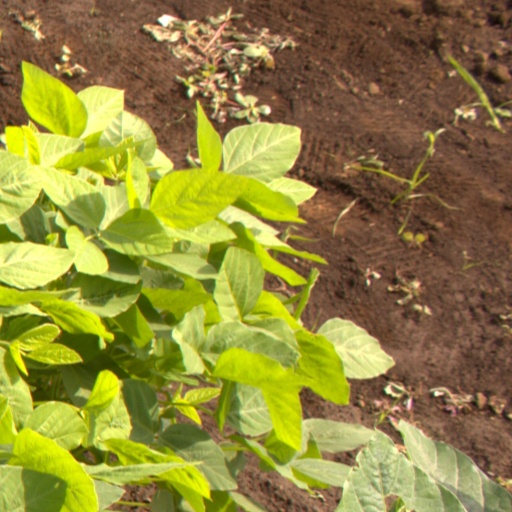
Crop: soybean